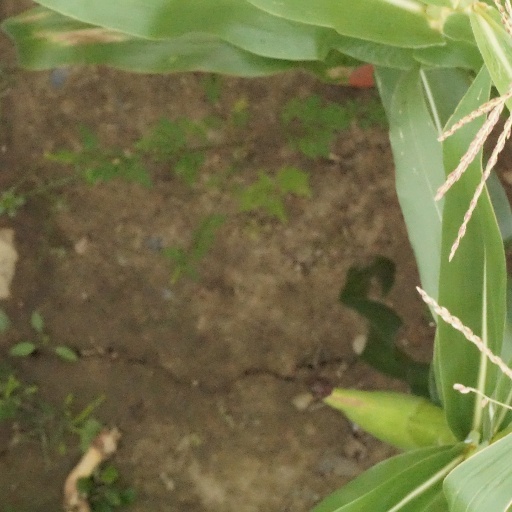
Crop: maize; corn